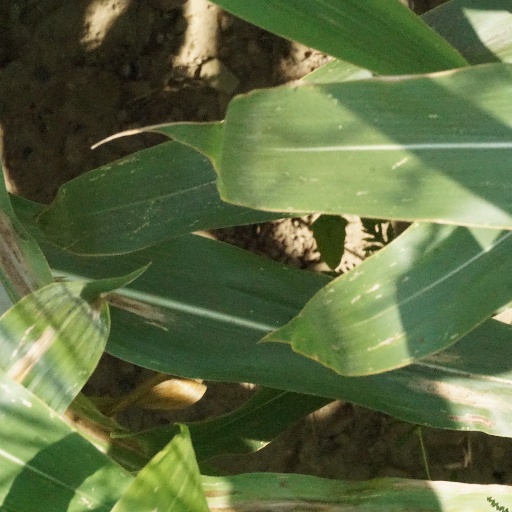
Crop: maize; corn